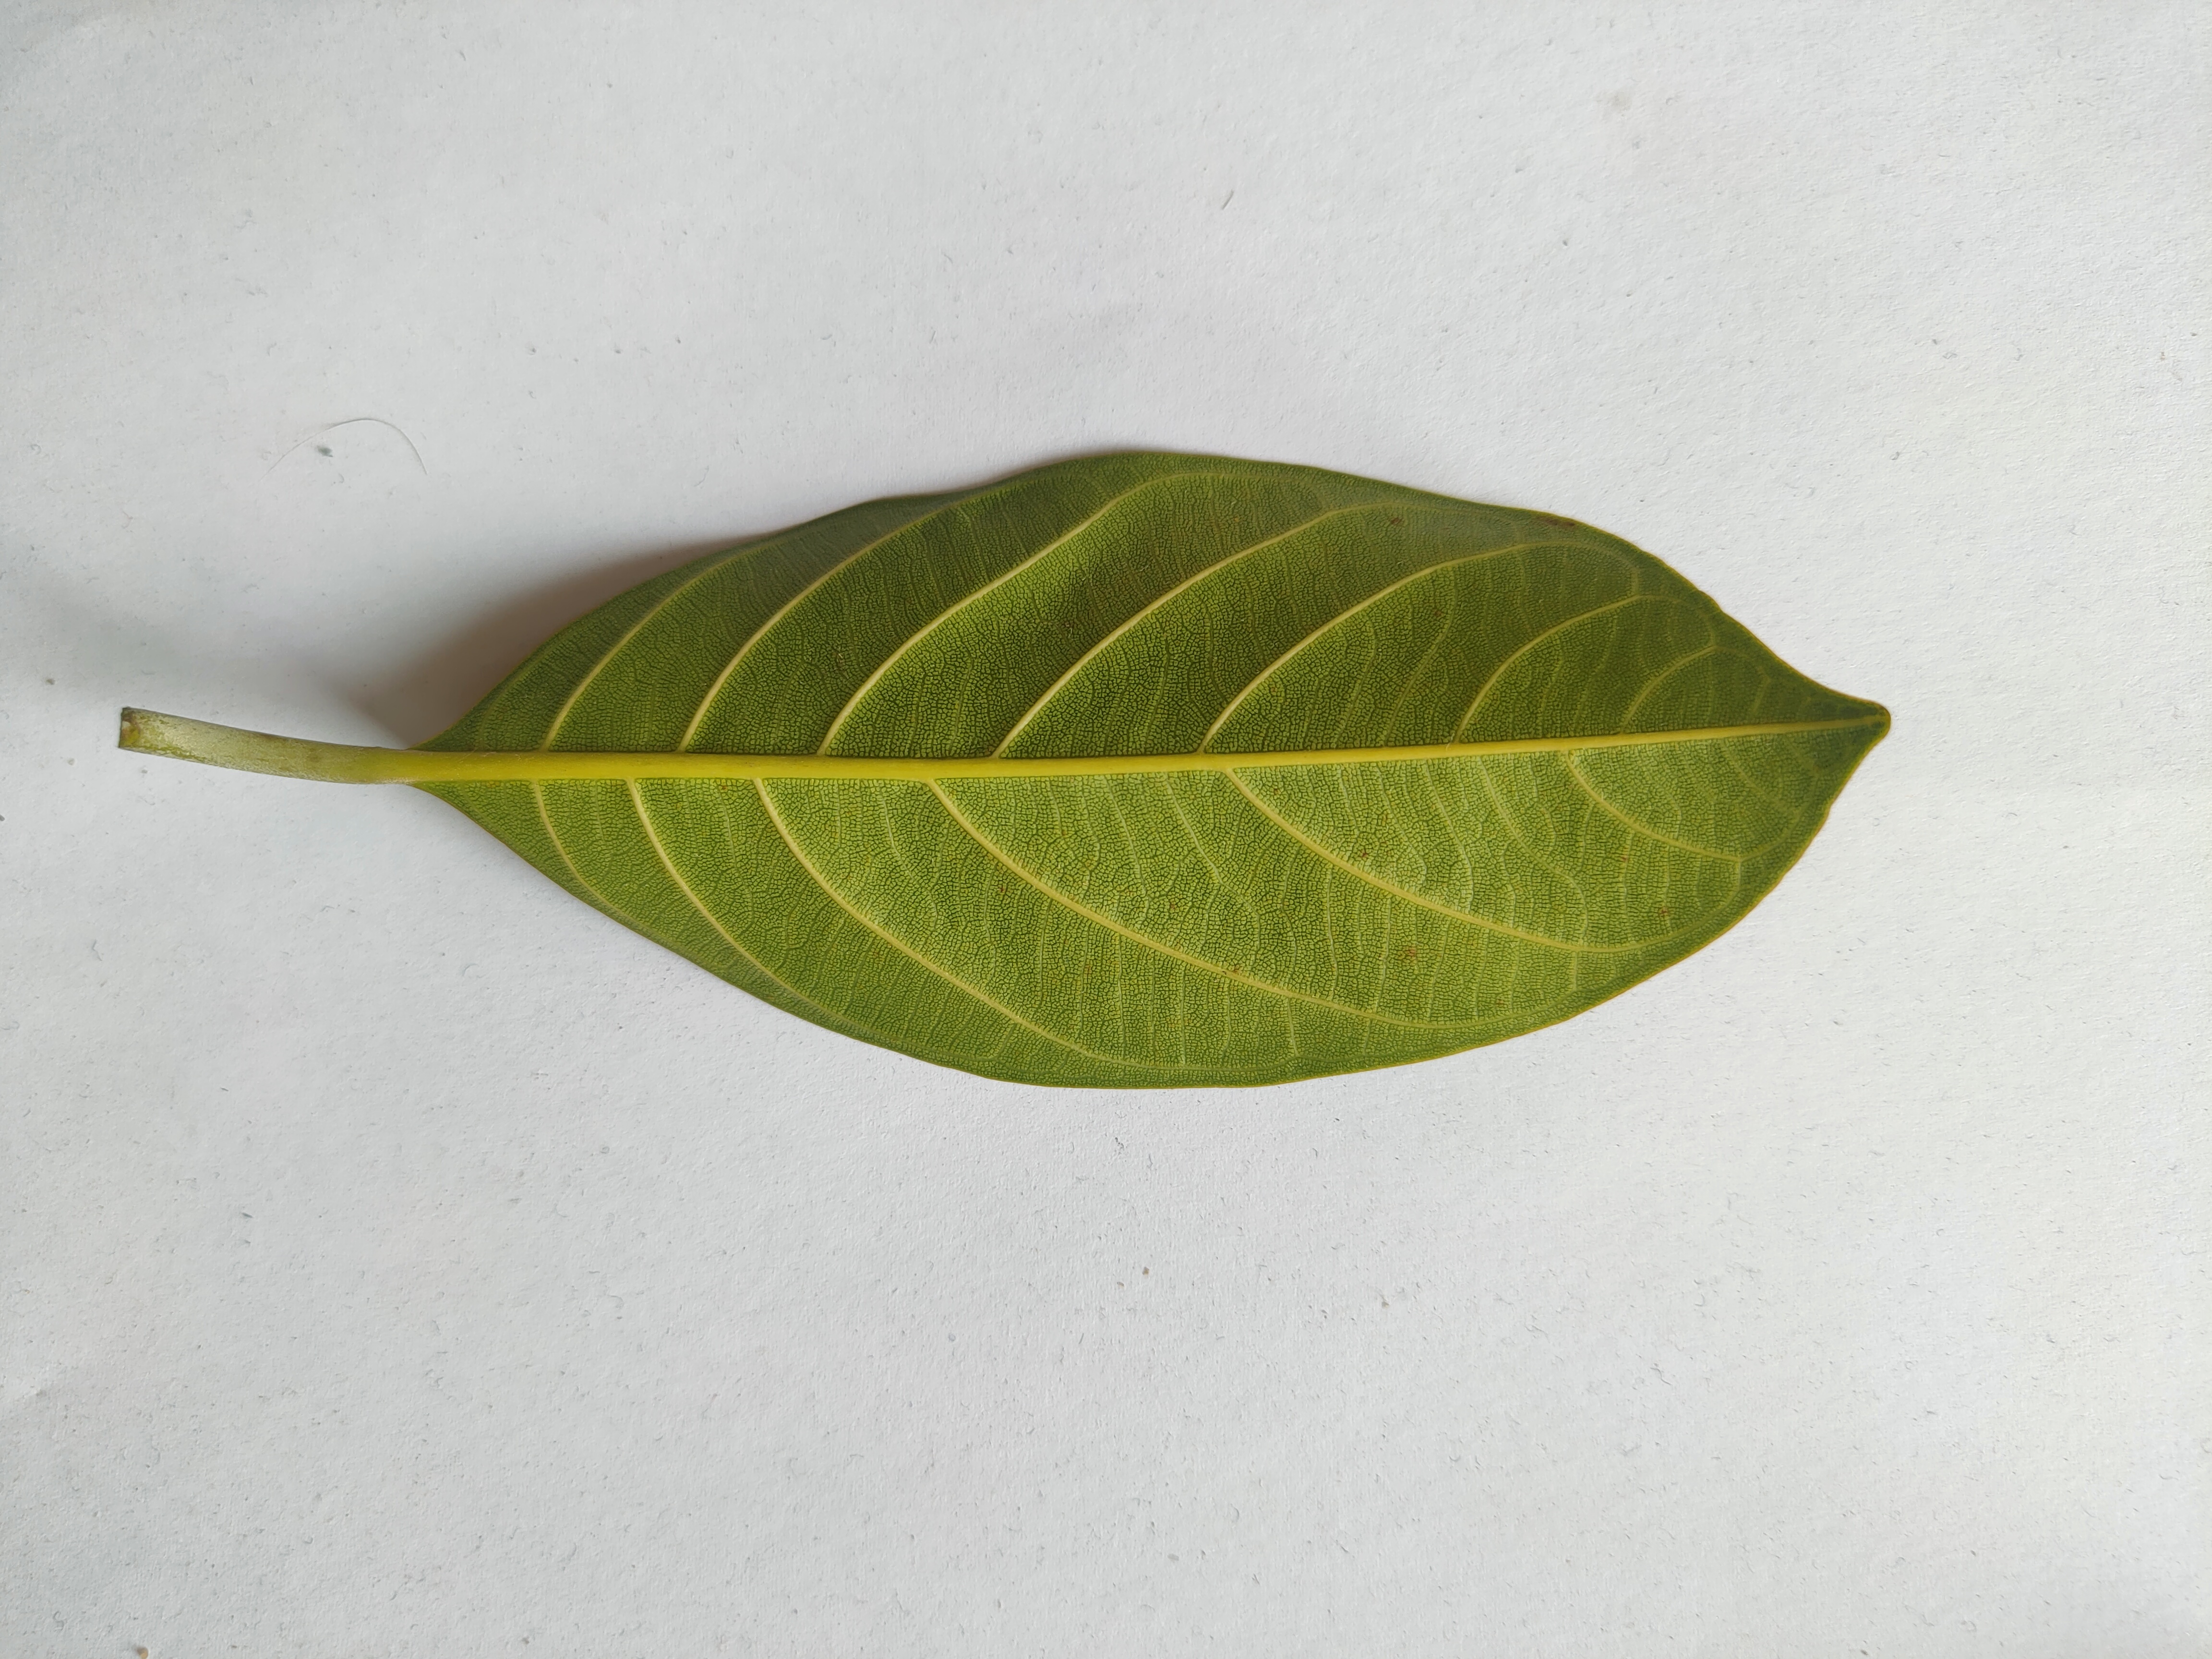
Leaf variety: Jackfruit